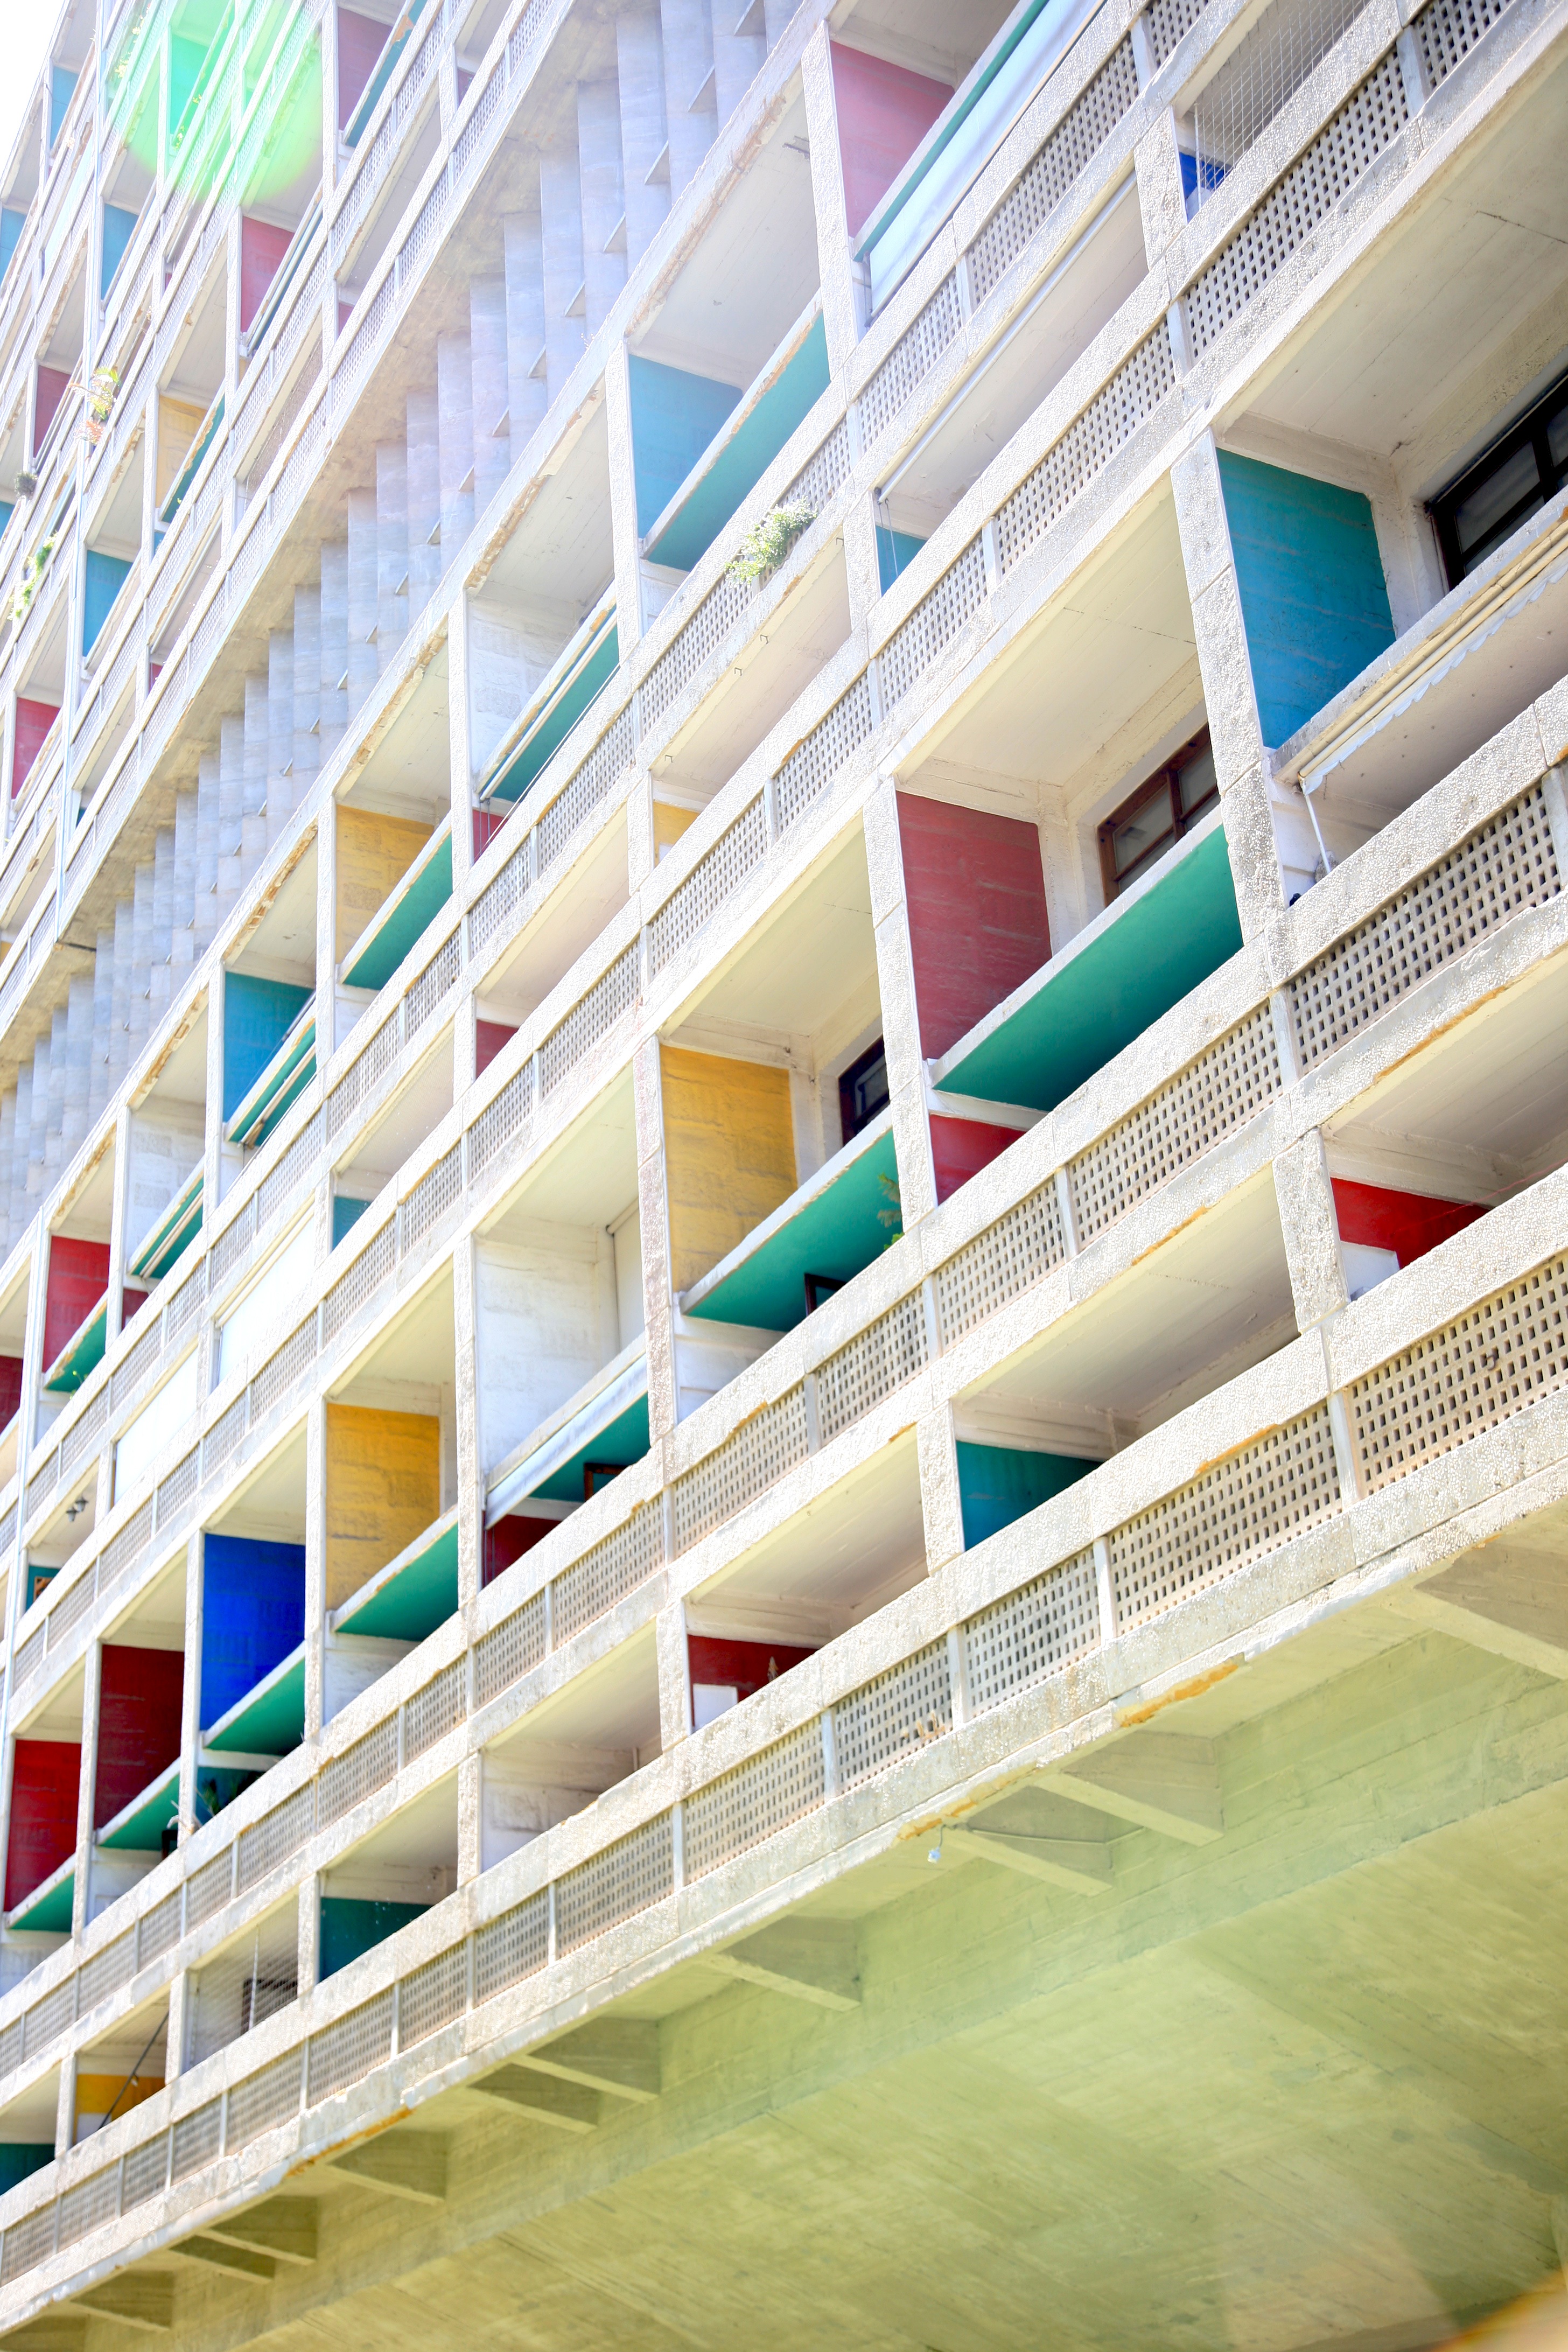
architecture, building, ceiling, color, facade, interior design, design, batiment, cit, collectif, marseille, bouchesdurhone, marseilles, lecorbusier, radieuse, cit radieuse, daylighting, window covering